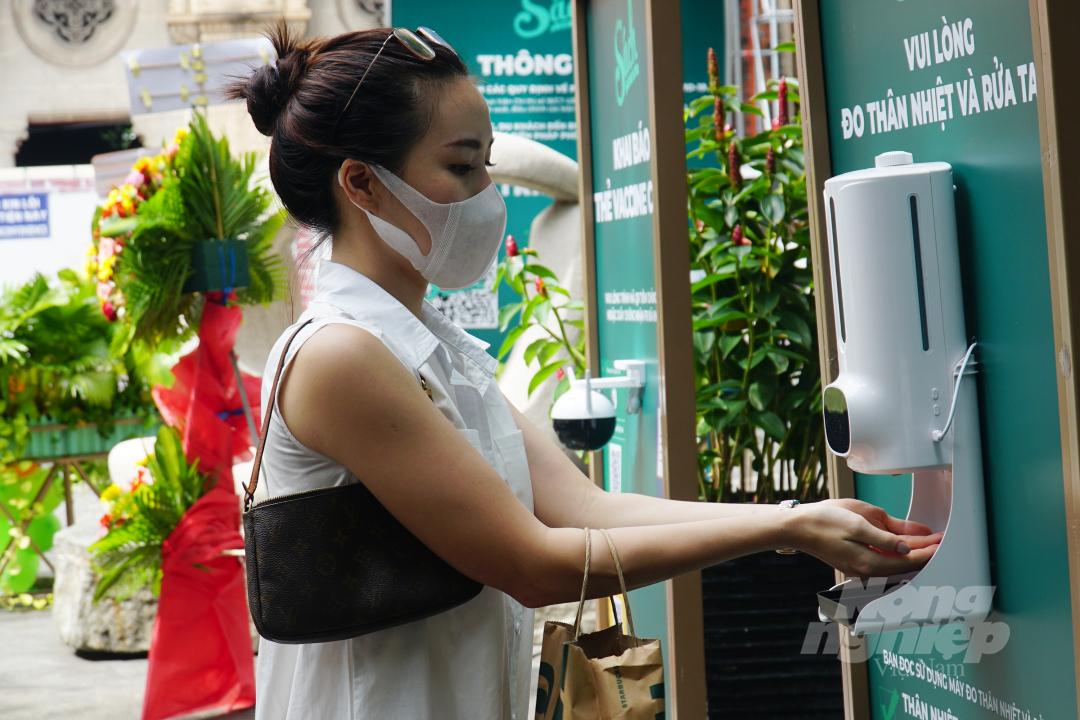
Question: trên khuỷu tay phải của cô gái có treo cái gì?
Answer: trên khuỷu tay phải của cô gái có treo cái túi đựng đồ